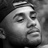
Emotion: neutral